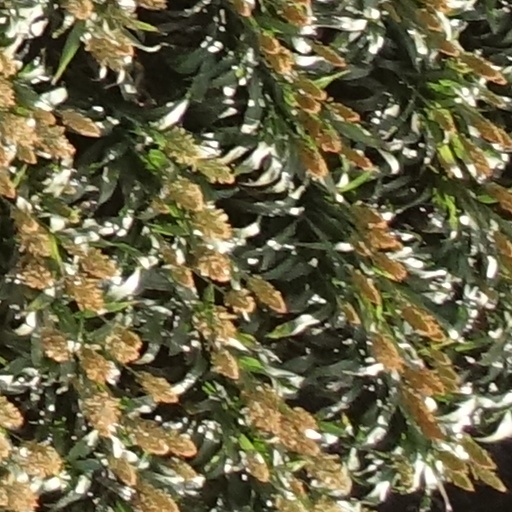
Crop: sorghum